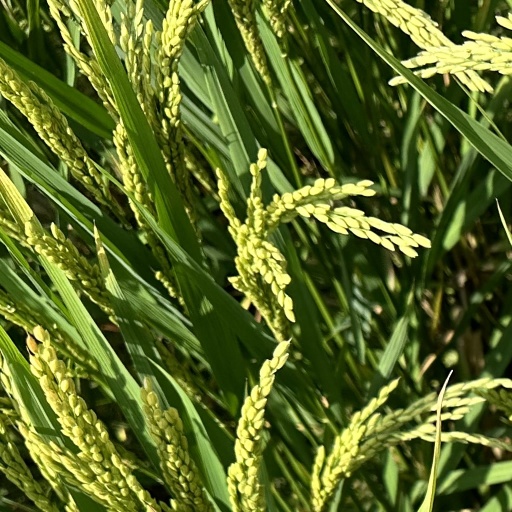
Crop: rice